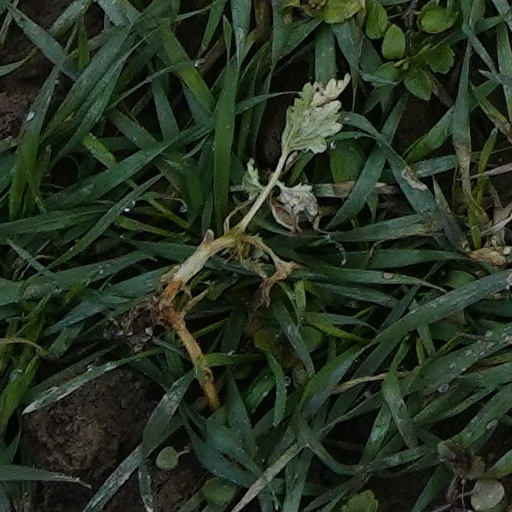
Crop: wheat